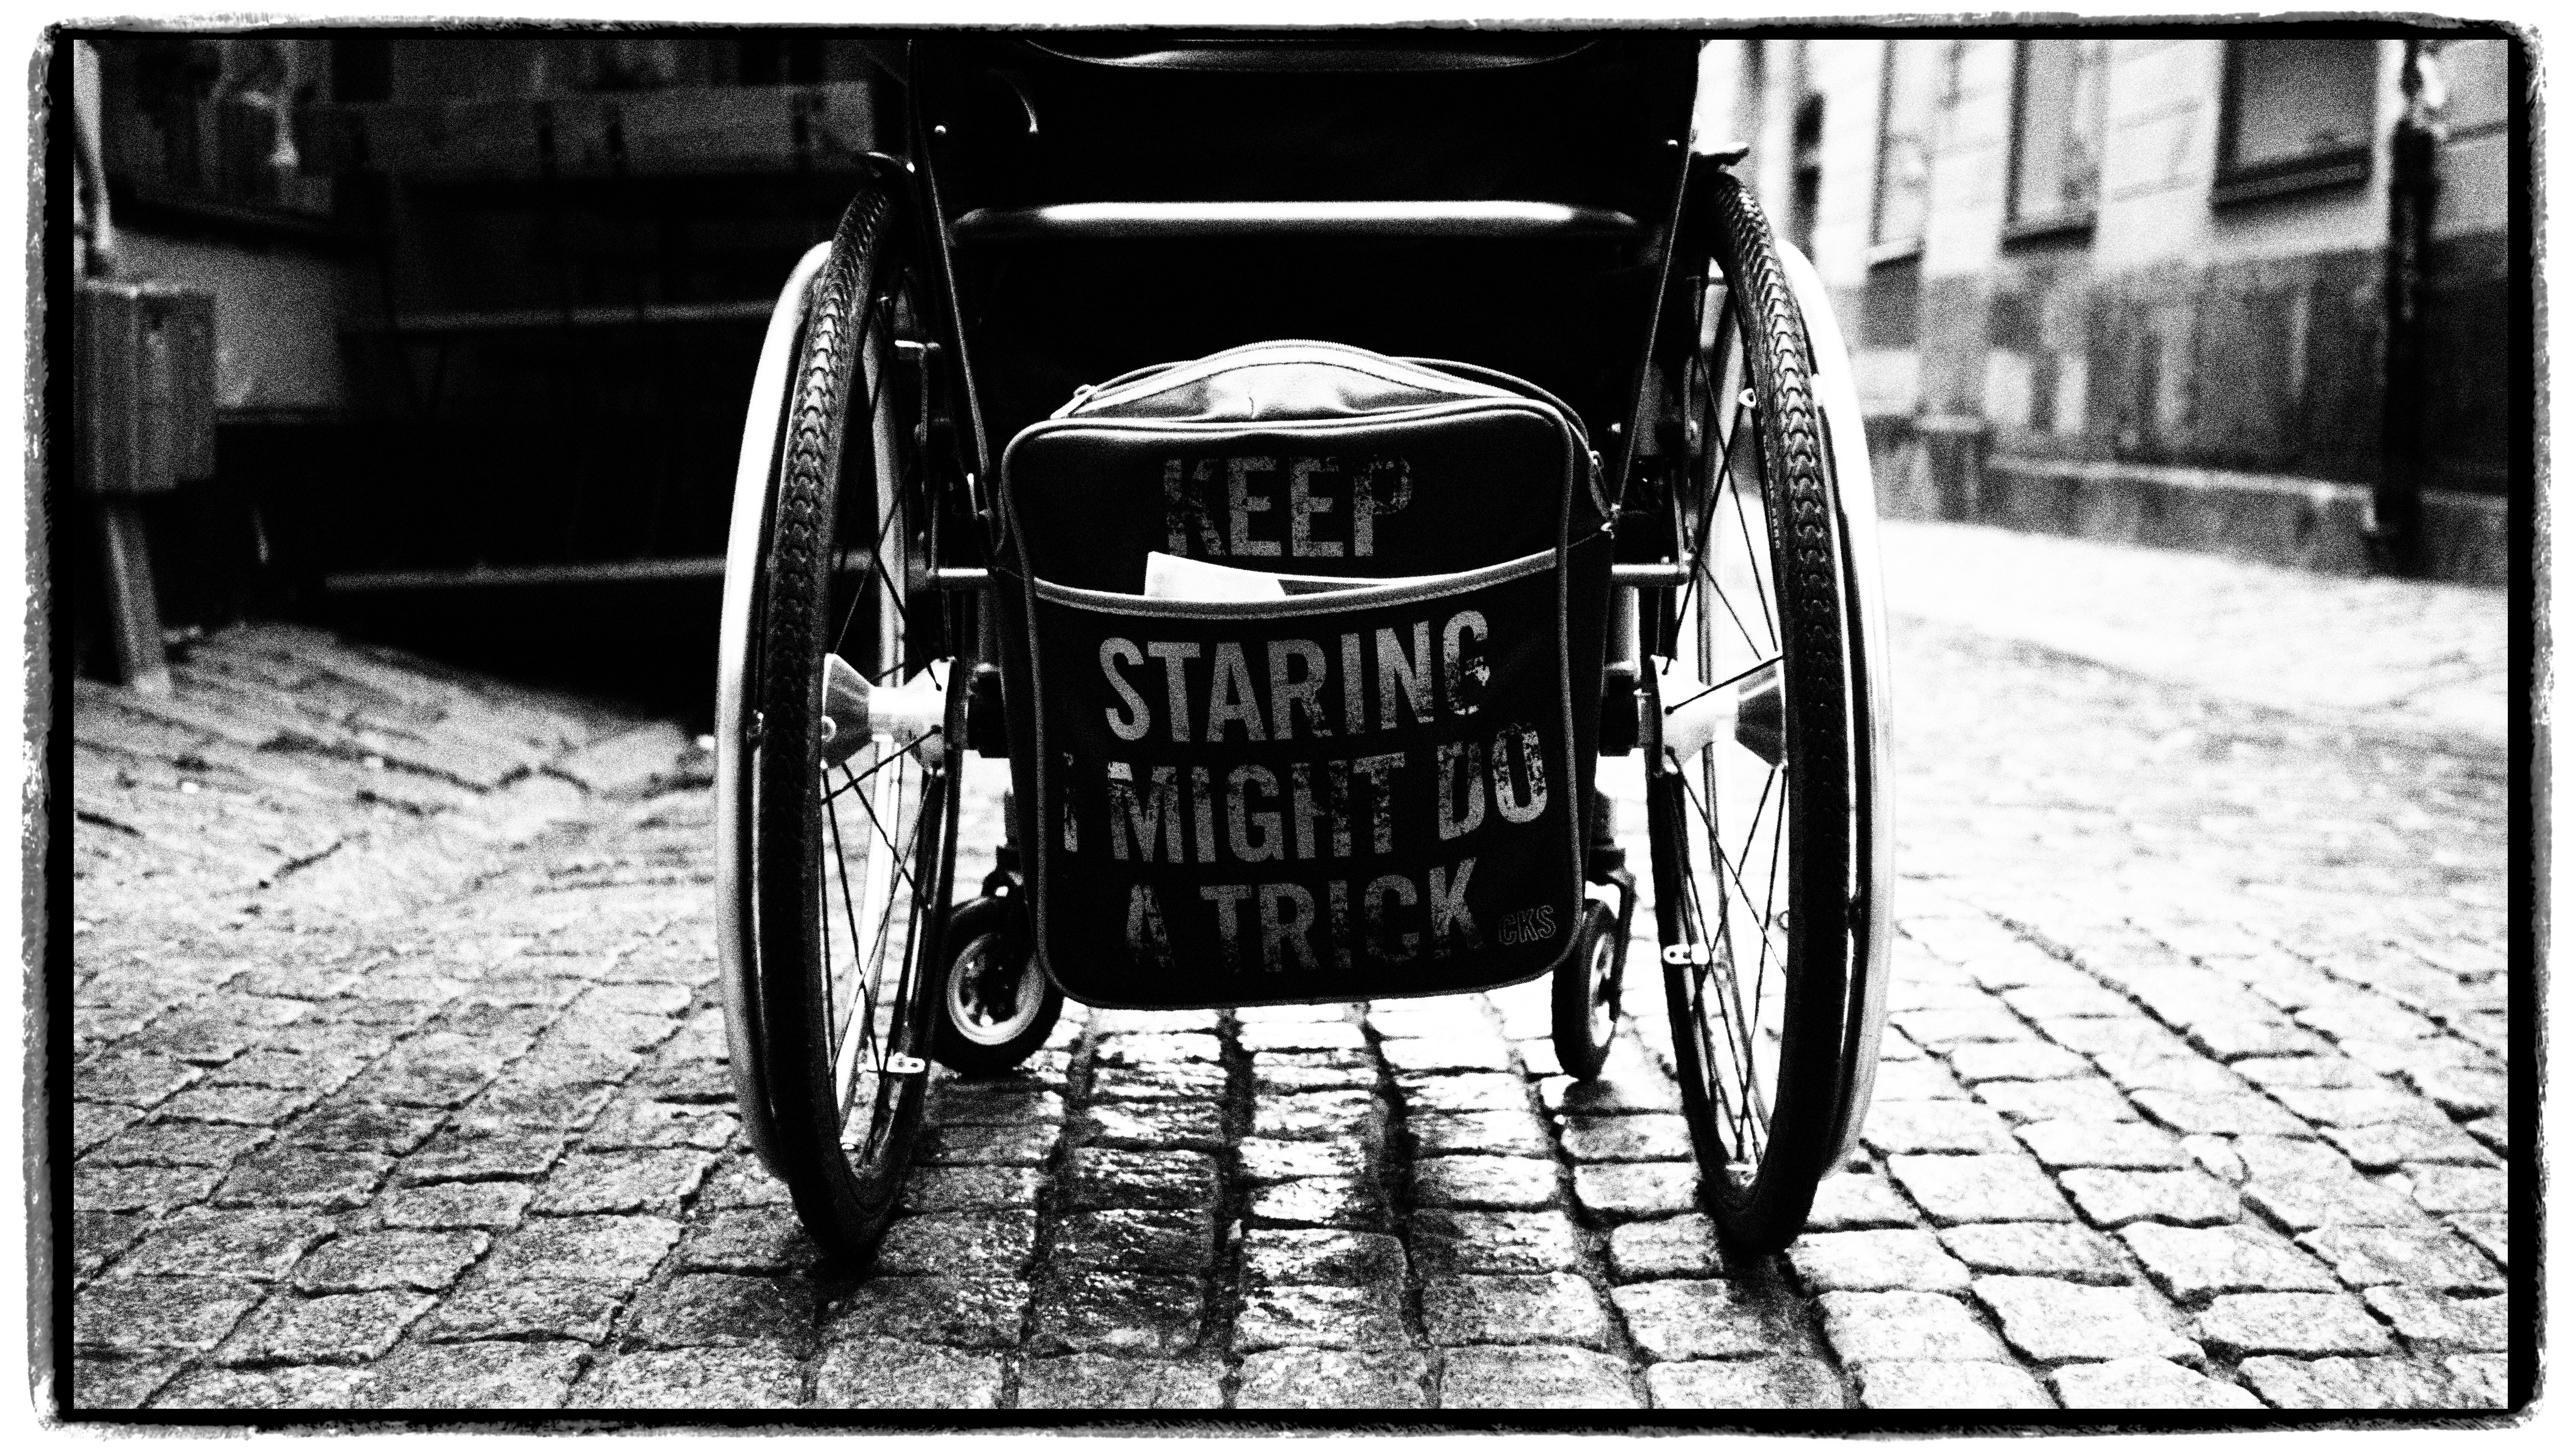
black and white, road, white, street, photography, ebook, vehicle, training, black, monochrome, streetphotography, flickr, thomas, video, olympus, photograph, omd, fuji, leica, monochrom, leuthard, hcb, thomasleuthard, monochrome photography